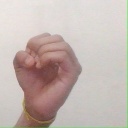
अक्षर: ऊ